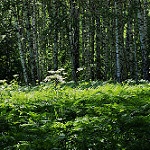
Label: forest